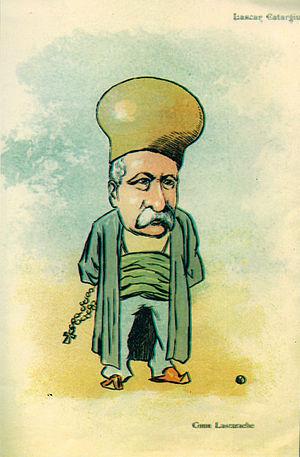
Nicolae S. Petrescu-Găină, né le 31 mars 1871 à Craiova et mort le 15 février 1931 à Bucarest, en Roumanie, est un caricaturiste roumain. Considéré comme un précurseur de la caricature roumaine, il a réalisé des dessins des hommes politiques de cette époque, des sculpteurs, des peintres et des grands intellectuels qui ont vécu au tournant du XXᵉ siècle.